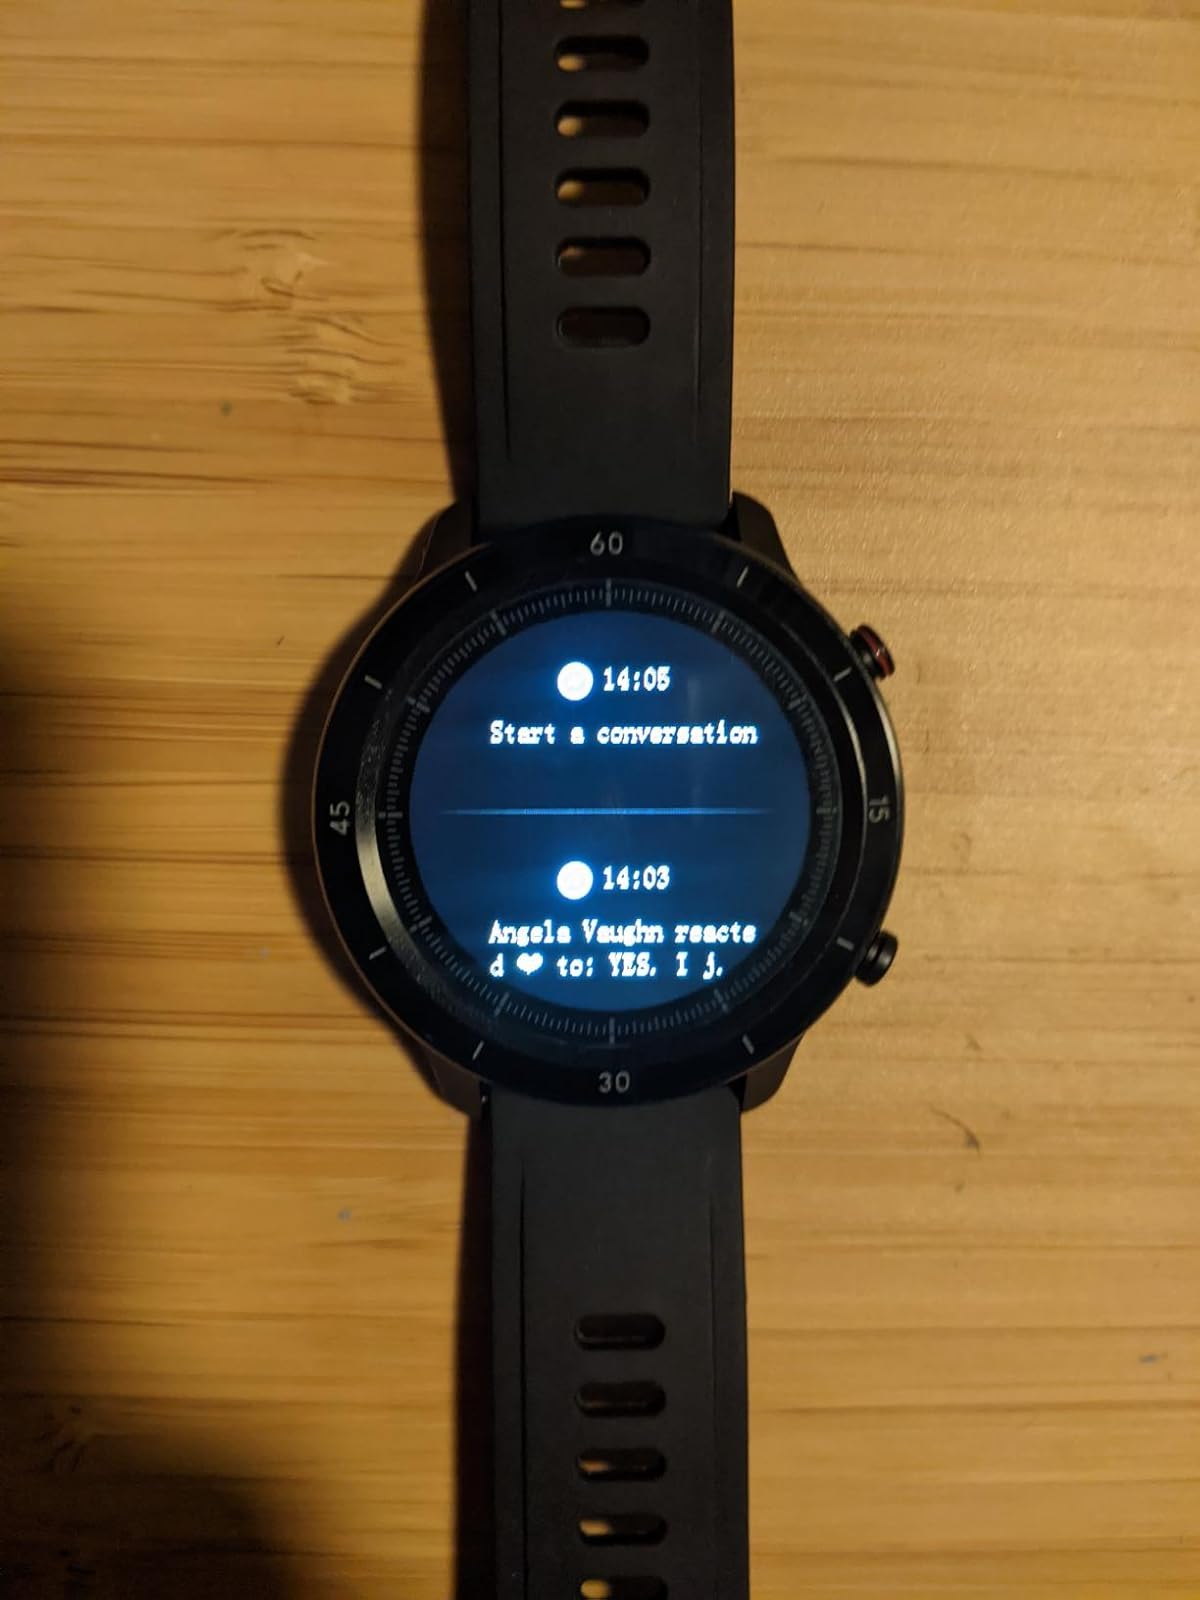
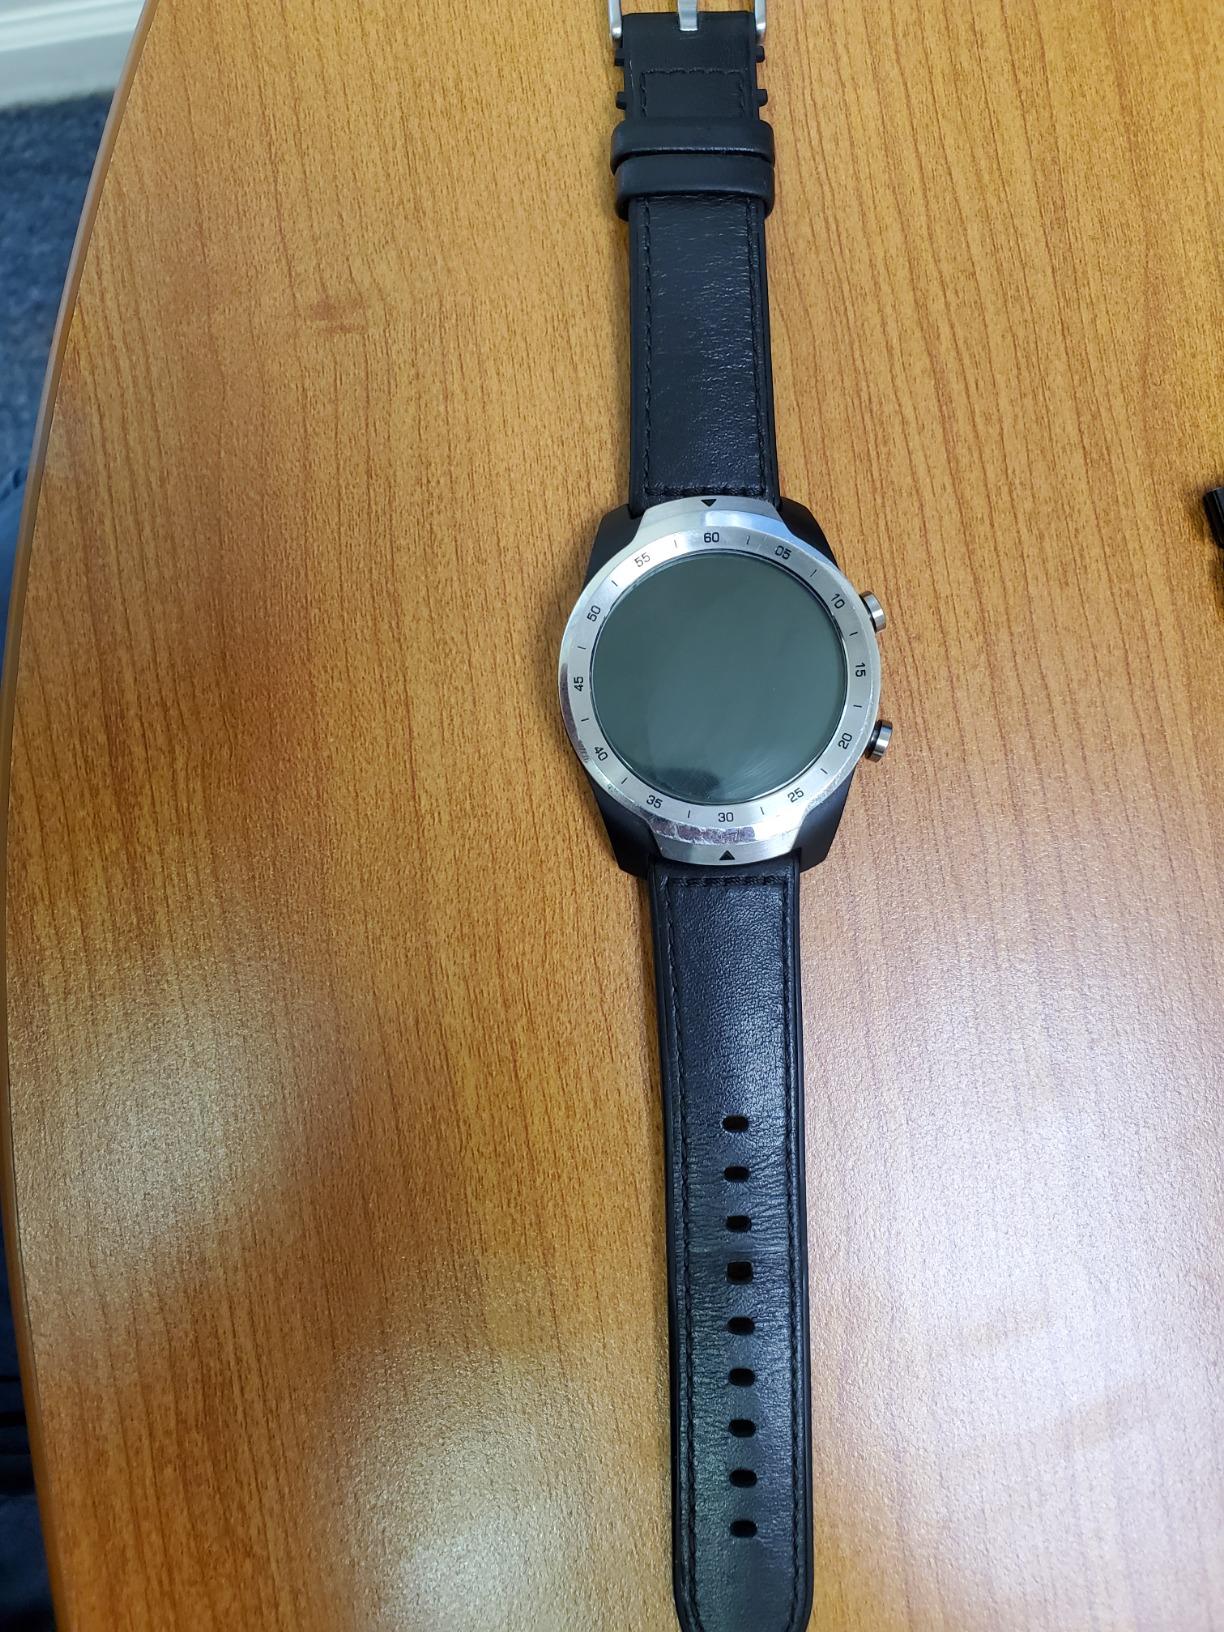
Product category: smartwatch
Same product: no